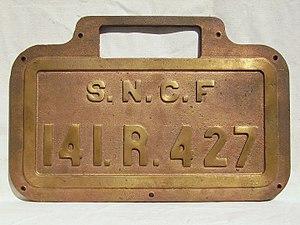
Plaque d'immatriculation de la locomotive 141 R 427.
Les Mikado de la série 141 R numéros 1 à 1340 sont des locomotives à vapeur unifiées de la SNCF qui furent largement utilisées pour tous services sur l'ensemble du réseau français de 1945 à 1974.